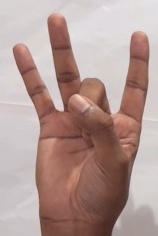
ASL sign: 8